Charles Eversfield

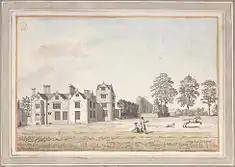
"Denne Park", near Horsham. Watercolour by Samuel Hieronymus Grimm

In 1695, Eversfield inherited the estate of Denne from his uncle Anthony Eversfield and with it an electoral interest at Horsham. As soon as he came of age, he successfully contested Horsham at the 1705 English general election, being listed as a ‘Churchman’. He was relatively inconspicuous in his first Parliament but voted against the Court candidate for Speaker on 25 October 1705. He was returned again for Horsham, as a Tory at the 1708 British general election. He acted as a teller on 8 March 1709 against the election of Thomas Meredyth for Midhurst and voted against the impeachment of Dr Sacheverell in 1710. At the 1710 British general election, he was returned for both Horsham and for Sussex and chose to sit for Sussex. In this Parliament he was one of the spokesmen for the October Club. He obtained a place as Paymaster and treasurer of Ordnance in 1712. He was returned again at the 1713 but lost his place as Paymaster on George I's accession in 1714.